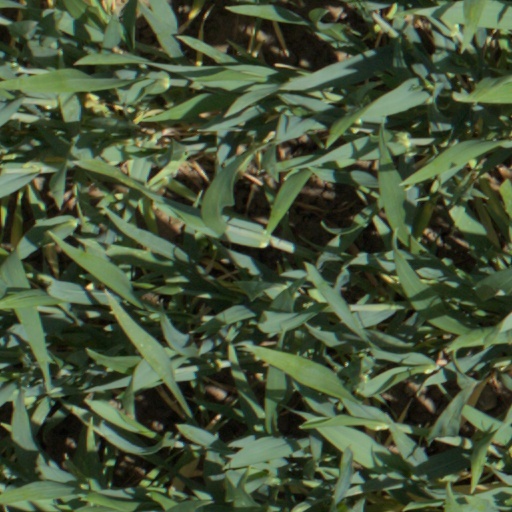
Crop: wheat